University of Melbourne

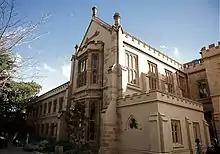
Old Quad, the original building of the University of Melbourne

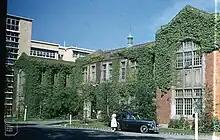
University of Melbourne Botany School in 1958.

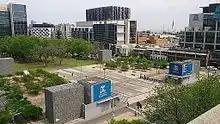
The view of the Melbourne Law School, Business and Economics, The Spot and Alan Gilbert Building.

The University of Melbourne was established following a proposal by the Hugh Childers, the Auditor-General and Finance Minister, in his first Budget Speech on 4November 1852, who set aside a sum of £10,000 for the establishment of a university. The university was established by Act of Incorporation on 22 January 1853, with power to confer degrees in arts, medicine, laws and music. The act provided for an annual endowment of £9,001, while a special grant of £20,000 was made for buildings that year. The foundation stone was laid on 3July 1854, and on the same day the foundation stone for the State Library. Classes commenced in 1855 with three professors, all of whom, like the founding University Chancellor, Redmond Barry, were from Ireland. There were sixteen students; of this body of students only four graduated. The original buildings were officially opened by the Lieutenant Governor of the Colony of Victoria, Sir Charles Hotham, on 3October 1855.